Dietary fiber

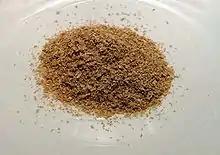
Wheat bran has a high content of dietary fiber.

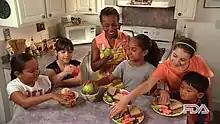
Children eating fiber-rich food

Dietary fiber (fibre in Commonwealth English) or roughage is the portion of plant-derived food that cannot be completely broken down by human digestive enzymes. Dietary fibers are diverse in chemical composition and can be grouped generally by their solubility, viscosity and fermentability which affect how fibers are processed in the body. Dietary fiber has two main subtypes: soluble fiber and insoluble fiber which are components of plant-based foods such as legumes, whole grains, cereals, vegetables, fruits, and nuts or seeds. A diet high in regular fiber consumption is generally associated with supporting health and lowering the risk of several diseases. Dietary fiber consists of non-starch polysaccharides and other plant components such as cellulose, resistant starch, resistant dextrins, inulins, lignins, chitins, pectins, beta-glucans, and oligosaccharides.